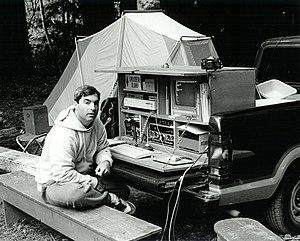
Les radiocommunications de catastrophe jouent un rôle capital déterminant à tous les stades de la gestion des catastrophes.